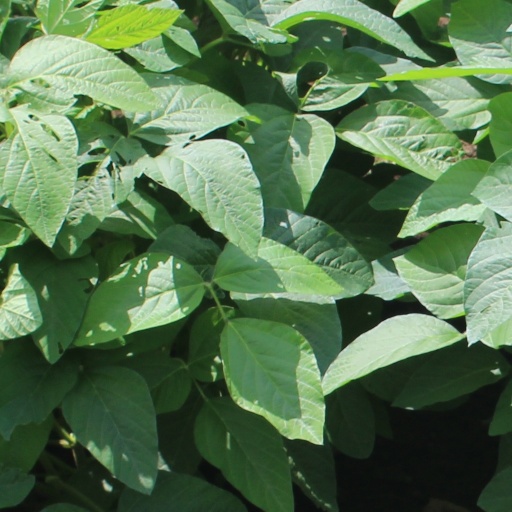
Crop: soybean